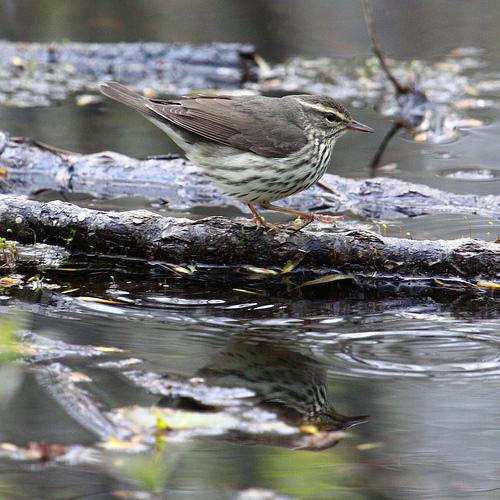
A photo of a northern waterthrush